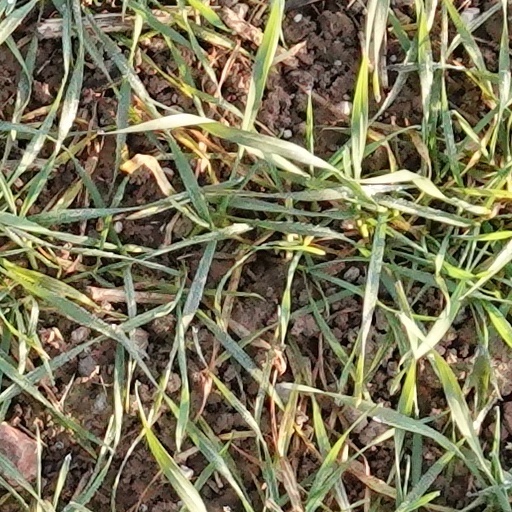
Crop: wheat